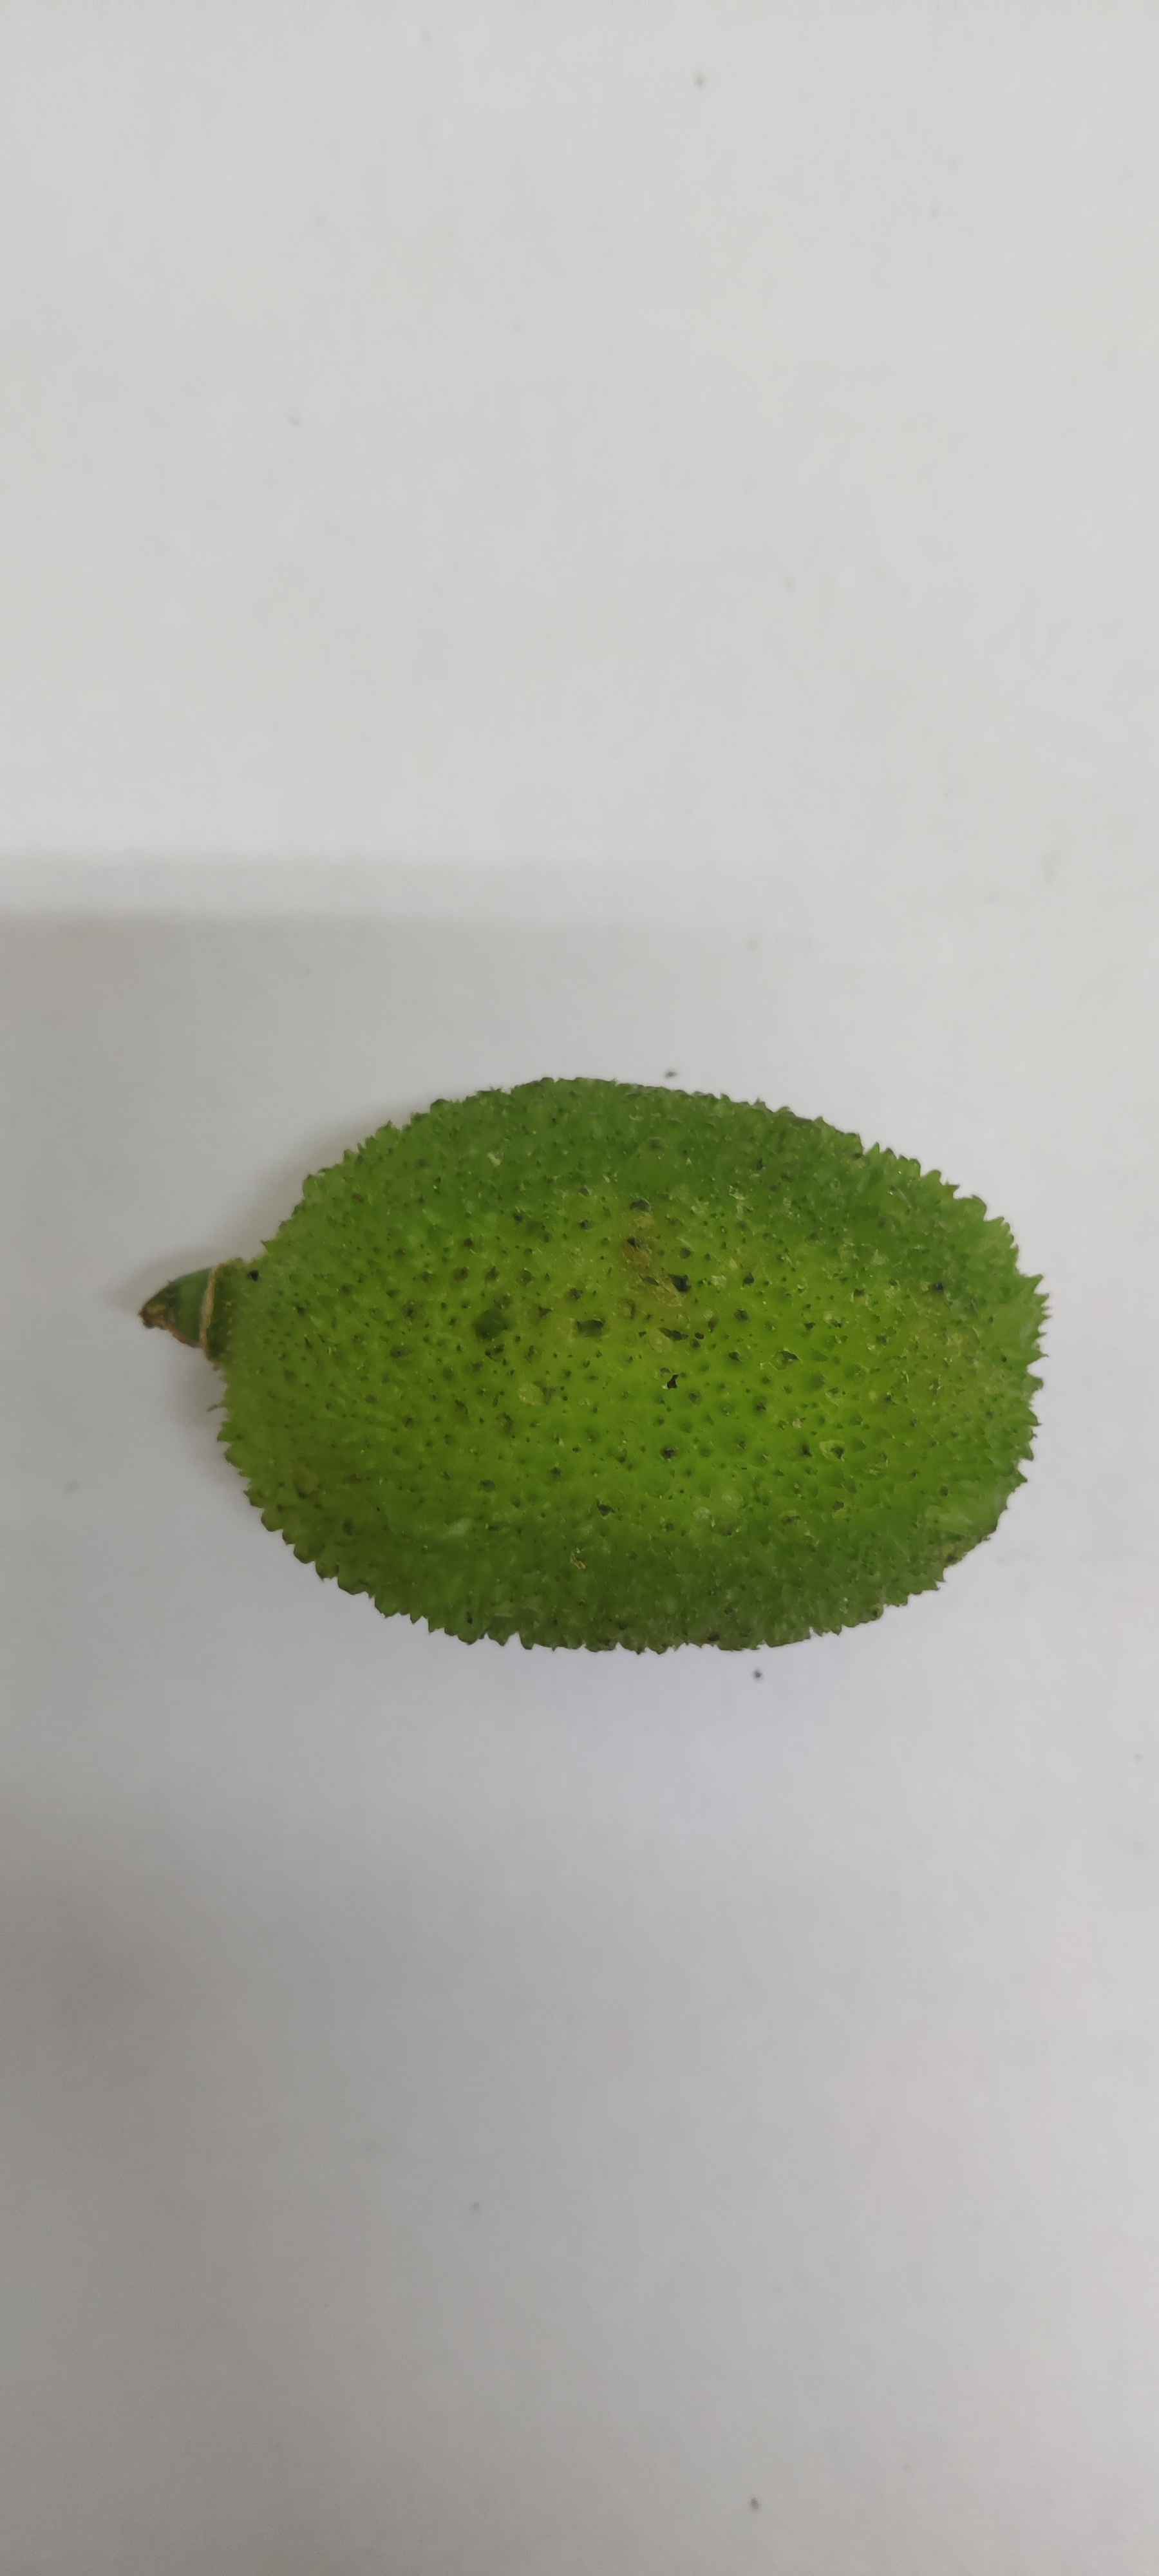
Crop: Spiny Gourd
Condition: Fresh